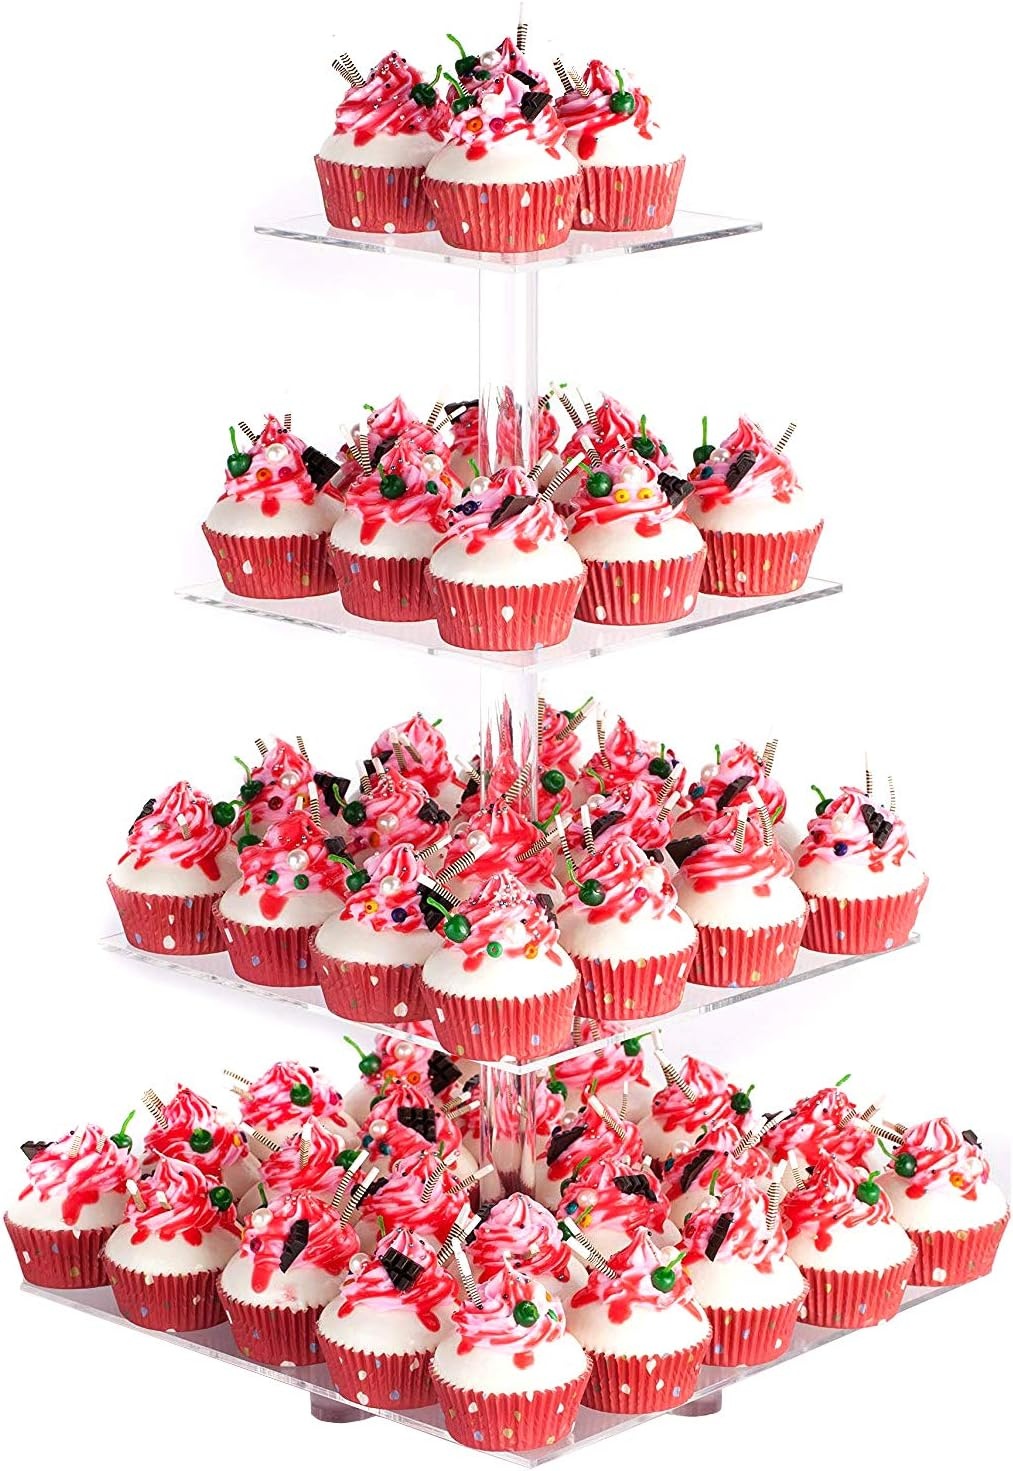
YestBuy 4 Tier Acrylic Cupcake Stand with Base, Cake Stand, Premium Cupcake Holder, Acrylic Cupcake Tower Display Cady Bar Party Décor – Display for Pastry (6" Between 2 Layers)…
Overview Color : Clear Material : Acrylic Brand : YestBuy Item Weight : 2.7 Pounds Item dimensions L x W x H : 12 x 12 x 20 inches About this item What You Need: Are you on the search for a special and exquisite way of displaying cupcakes? From now on, any wedding, anniversary or birthday party is going to be more fun with the European stylish cupcakes stand that will create an amazing display for your dessert. Tower Design: Our cupcake stand has four acrylic plates with 4.7" distance between them. You can remove any of the superior plates and reassemble them freely. Each pastry rack is made with premium 4 mm thick acrylic, being very solid and stable. IMPRESSIVE DETAILS: The acrylic rods of the cupcake tower display have embedded cupper nut in the middle in order to keep the stand straight and stable. The cupcakes stand is large and can hold up to 52 cupcakes of 2" diameter or the equivalent of 12lb of food Specical Bonus: Alongside the acrylic dessert display, The acrylic display stand has a super edge finish and rubber dots on the bottom that prevent slipping. Satisfaction Service: We believe in the quality and design of our premium cake stand. However, if you find any issue with our product,pls kinldy contact us.
Brand: YestBuy
Category: Home & Garden > Kitchen & Dining > Tableware > Serveware > Cake Stands